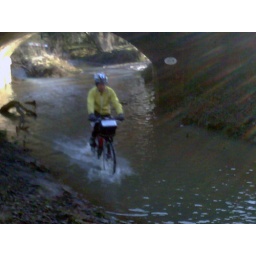
The river running over the Christmas Pie Trail!